San Jose, Occidental Mindoro

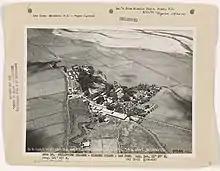
Aerial view of San Jose, 1931

On May 1, 1910, Pandurucan, which was renamed San Jose, became the seat of the Civil Government with Don German Ramirez as its first appointed leader up to 1915. When the Japanese Imperial Forces occupied the town, Bonifacio Gomez was appointed as Mayor from 1941 to 1942, followed by Pedro Cuden, 1942–1943 and finally Isabelo Abeleda, in 1944 until 1946. During the American reoccupation Bibiano Gaudiel replaced Isabelo Abeleda who regained his position in 1955.